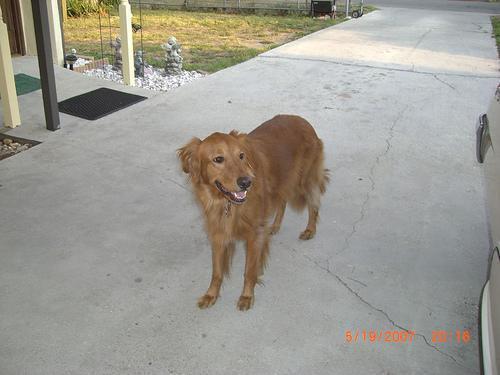
golden_retriever